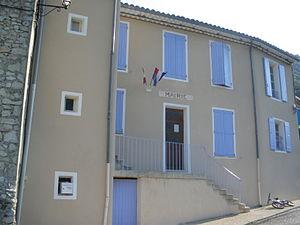
Mairie de Saint Léger du Ventoux, Vaucluse, France
Saint-Léger-du-Ventoux est une commune française, située dans le département de Vaucluse en région Provence-Alpes-Côte d'Azur.